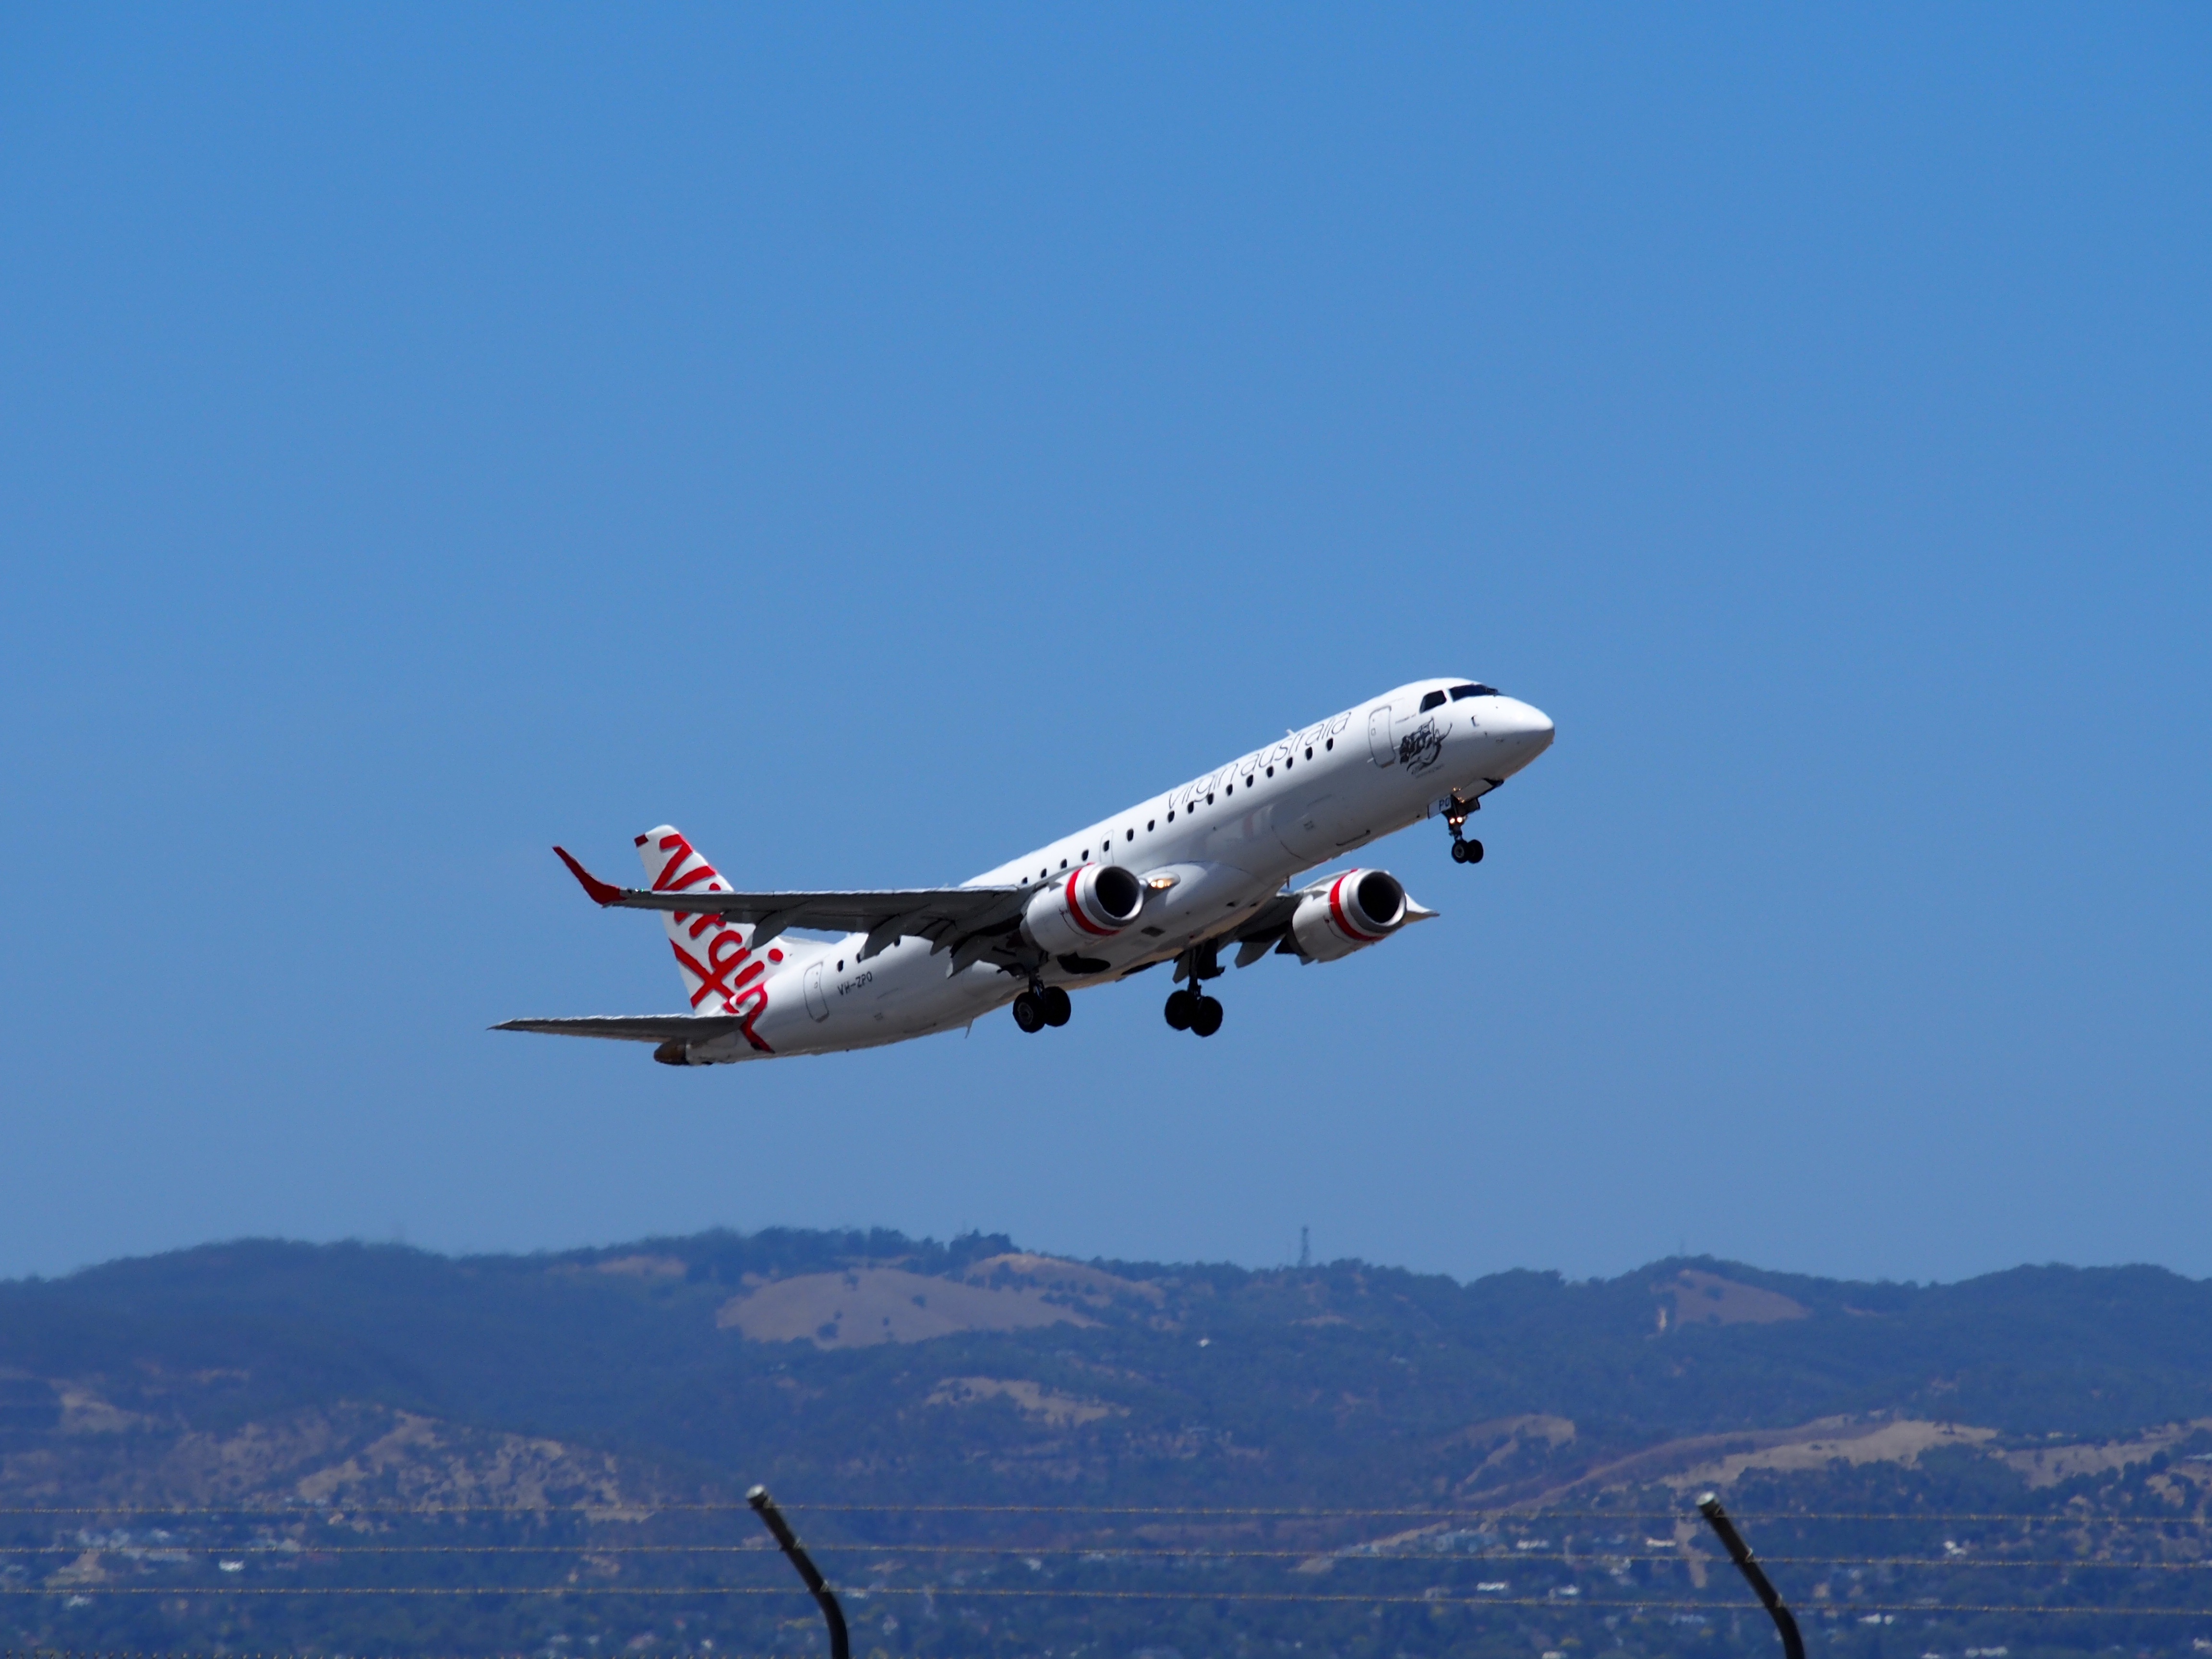
airport, airplane, aircraft, vehicle, airline, aviation, flight, airliner, airbus, takeoff, air force, jet aircraft, airbus a330, air travel, atmosphere of earth, wide body aircraft, narrow body aircraft, airbus a320 family, virgin airlines